Incarceration of women in the United States

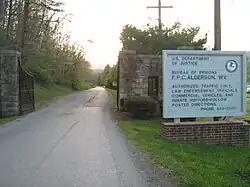
Federal Prison Camp, Alderson, a Federal Bureau of Prisons facility for women in West Virginia

The incarceration of women in the United States refers to the imprisonment of women in both prisons and jails in the United States. There are approximately 219,000 incarcerated women in the US according to a November 2018 report by the Prison Policy Initiative, and the rate of incarceration of women in the United States is at a historic and global high, with 133 women in correctional facilities per every 100,000 female citizens. The United States is home to just 4% of the world's female population, yet the US is responsible for 33% of the entire world's incarcerated female population. The steep rise in the population of incarcerated women in the US is linked to the complex history of the war on drugs and the US's prison–industrial complex, which lead to mass incarceration among many demographics, but had particularly dramatic impacts on women and especially women of color. However, women made up only 10.4% of the US prison and jail population, as of 2015.